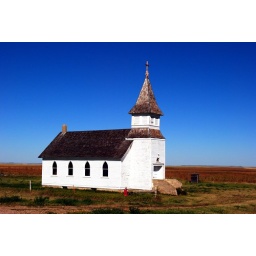
I think this is in North Dakota because the red sign is a GameFish&amp;amp;Parks sign and SD ones are different.